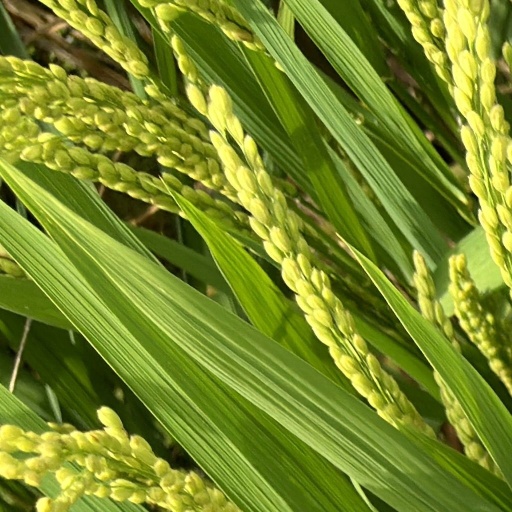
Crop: rice